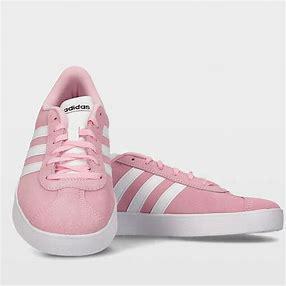
Brand: Adidas
Model: VL Court 3